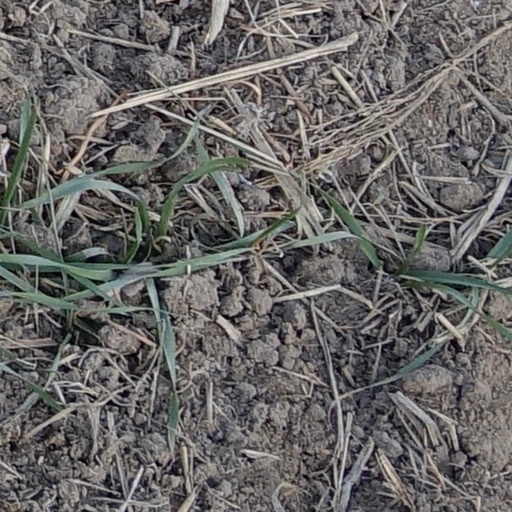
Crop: wheat